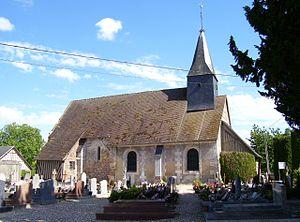
Église Saint-Aubin à Authou dans l'Eure (Normandie).
Authou est une commune française située dans le département de l'Eure, en région Normandie.